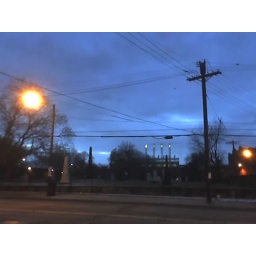
jacobs field in the background, old erie st. cemetery in the foreground. snapped this after work walking to my car.